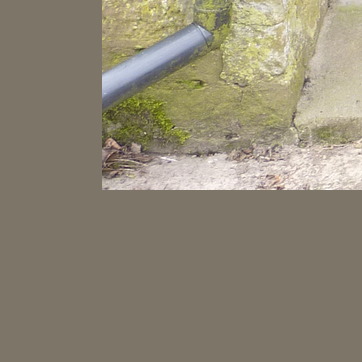
Material: stone